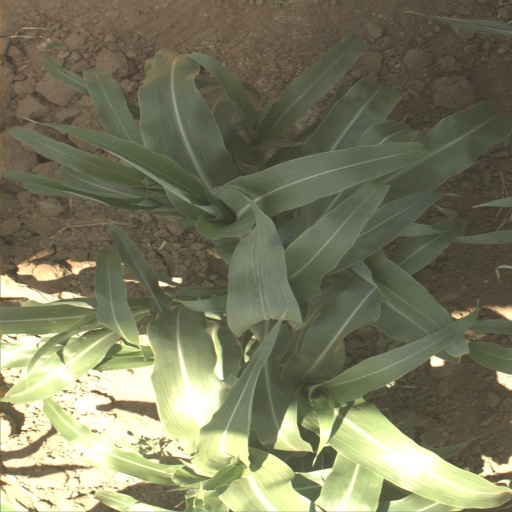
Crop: sorghum